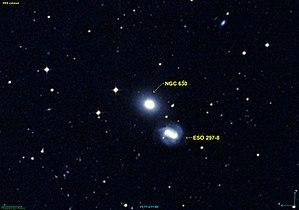
Image créée à l'aide du logiciel Aladin Sky Atlas du Centre de Données astronomiques de Strasbourg et des données de DSS (Digitized Sky Survey).
NGC 630 est une galaxie lenticulaire située dans la constellation du Sculpteur à environ 265 millions d'années-lumière de la Voie lactée. Elle a été découverte par l'astronome britannique John Herschel en 1835.